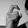
ASL letter: X